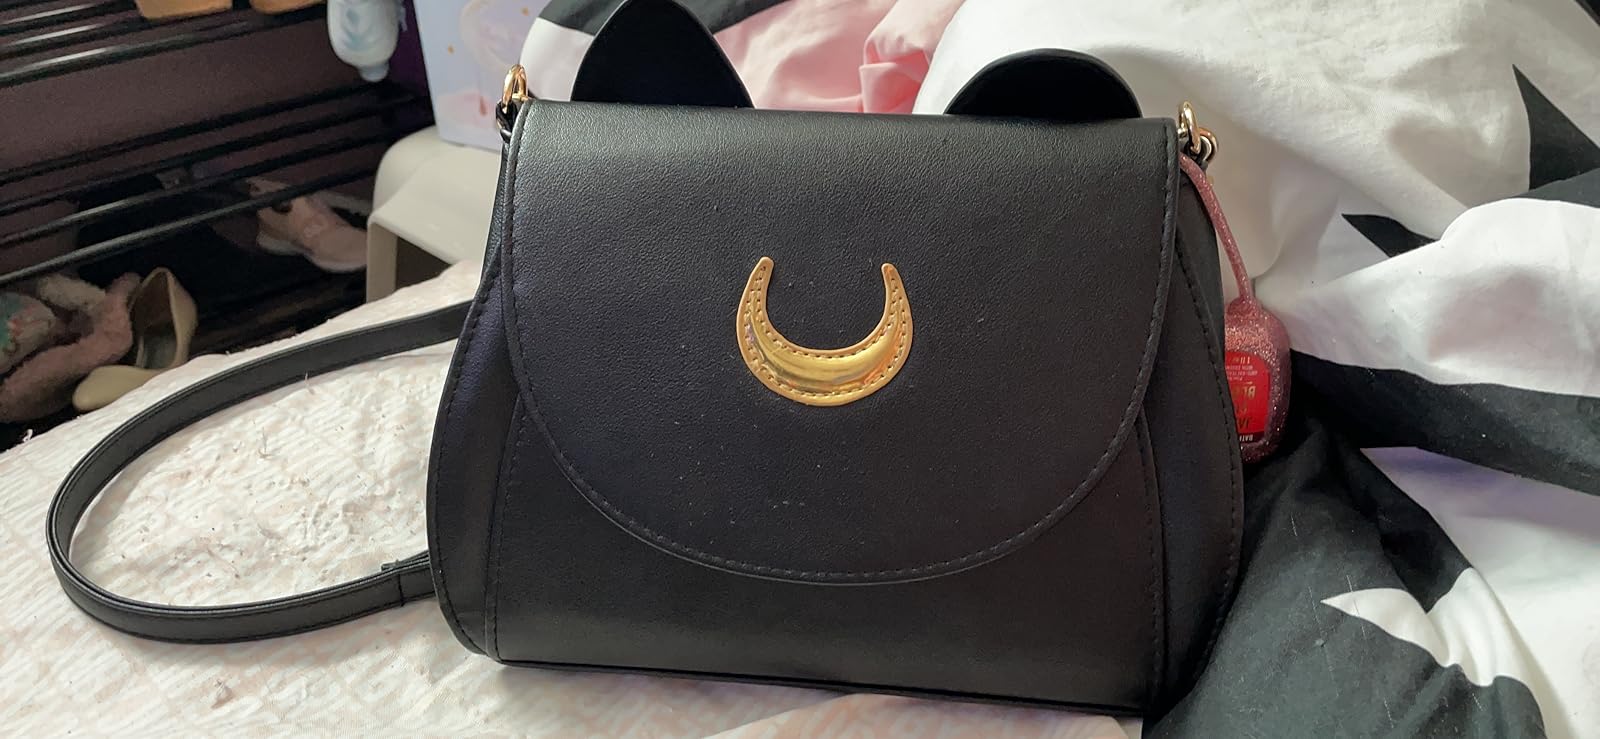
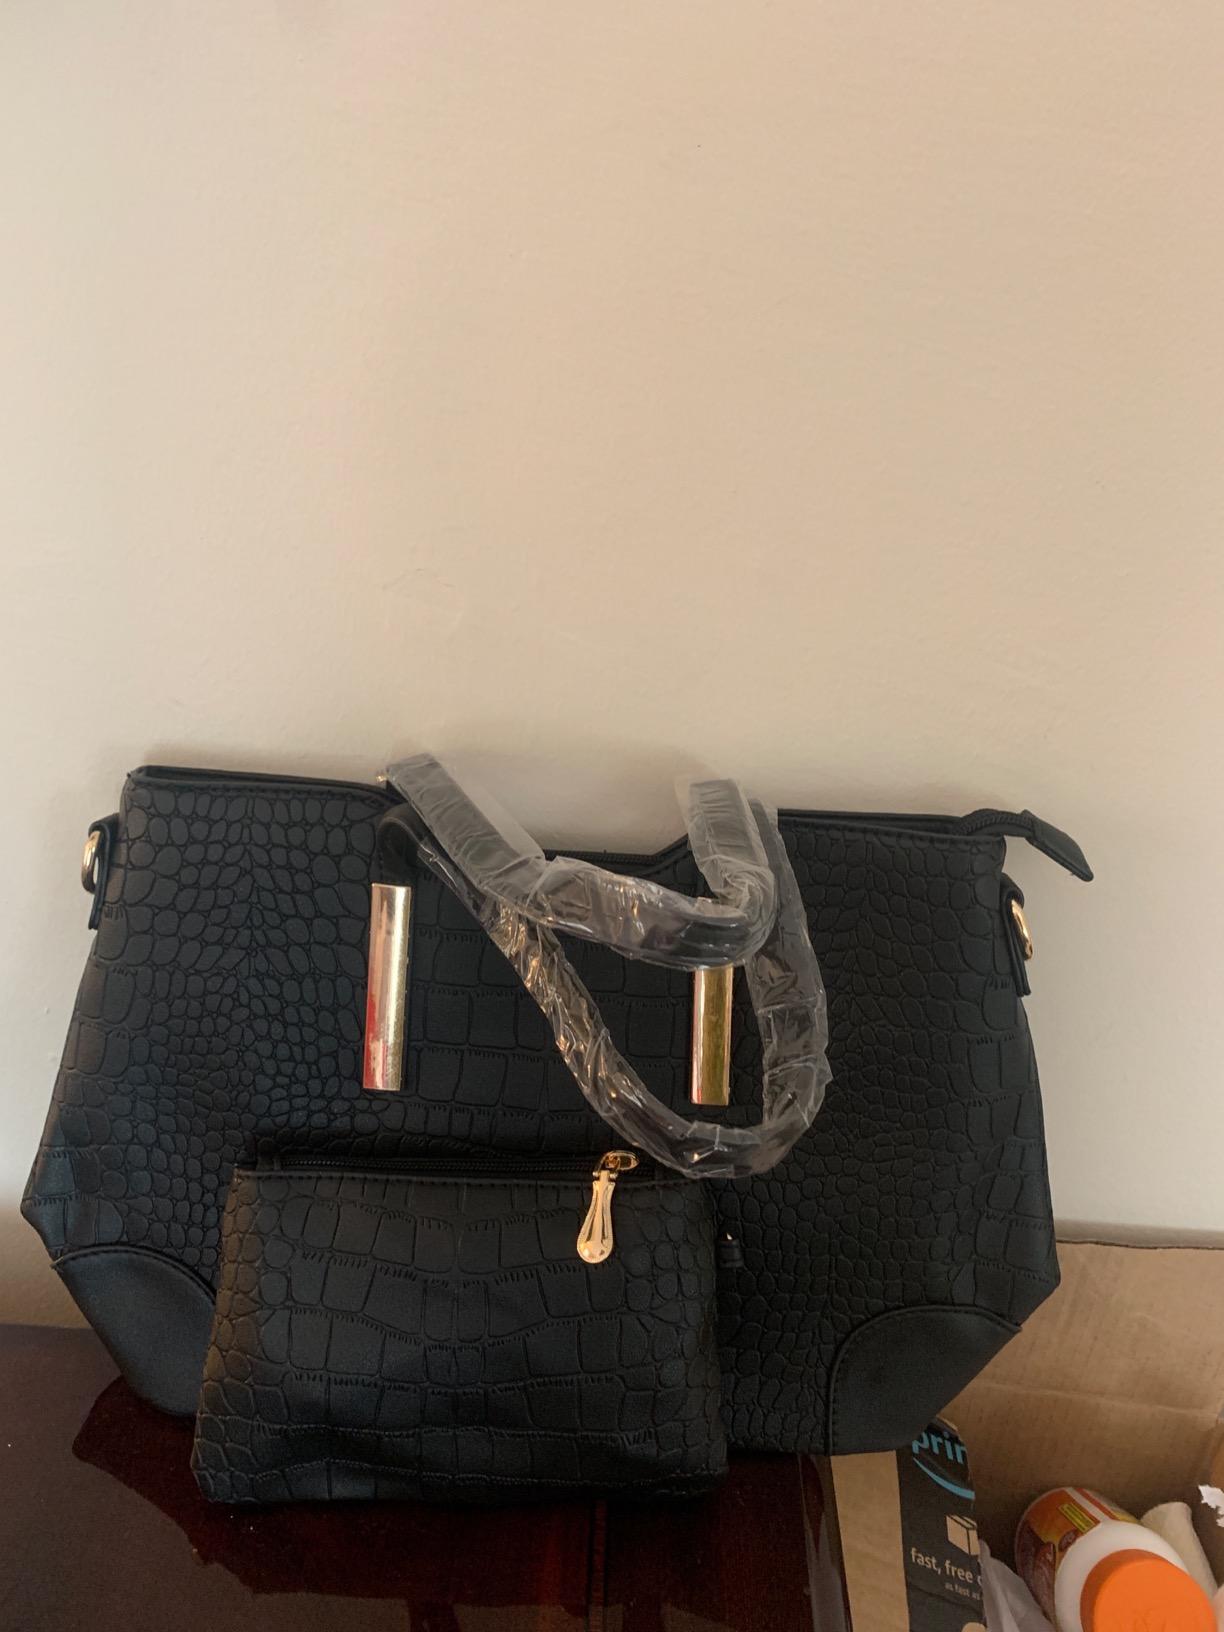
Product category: accessories_handbag
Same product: no